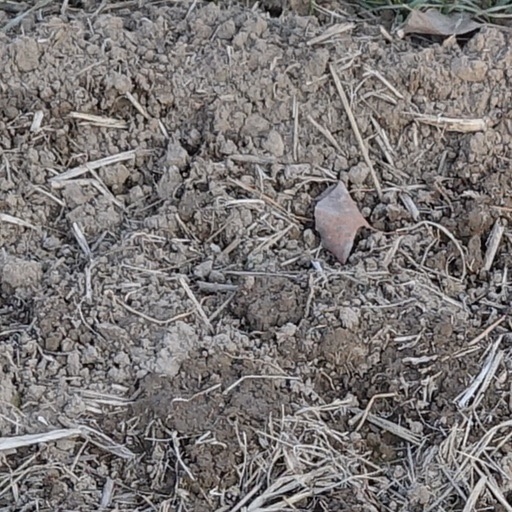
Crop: wheat